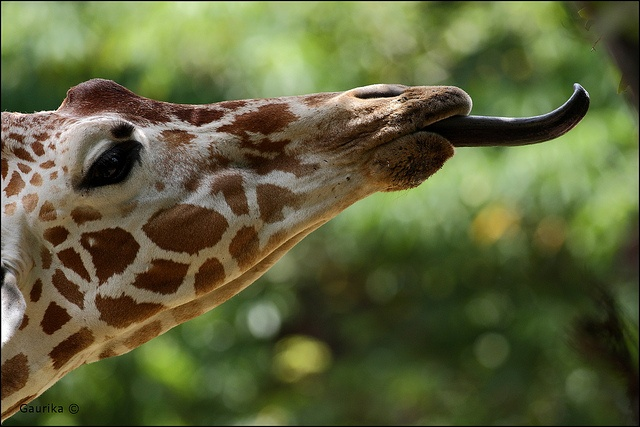
A giraffe sticking its tongue out with trees in the background.
A giraffe sticks its tongue out in the air.
A brown and white giraffe sticks out his long, black tongue.
A giraffe that is sticking out its tongue.
A giraffe face with something protruding from the mouth